Janette Scott

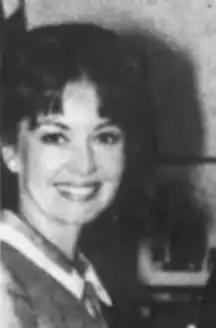
Janette Scott, from a 1966 publication of the US State Department

Scott was born on 14 December 1938 in Morecambe, Lancashire, England. She is the daughter of actors Jimmy Scott and Thora Hird and began her career as a child actress known as Janette Scott. Scott was briefly (with Jennifer Gay) one of the so-called "Children's Announcers" providing continuity links for the BBC's children's TV programmes from the Lime Grove Studios in the early 1950s.